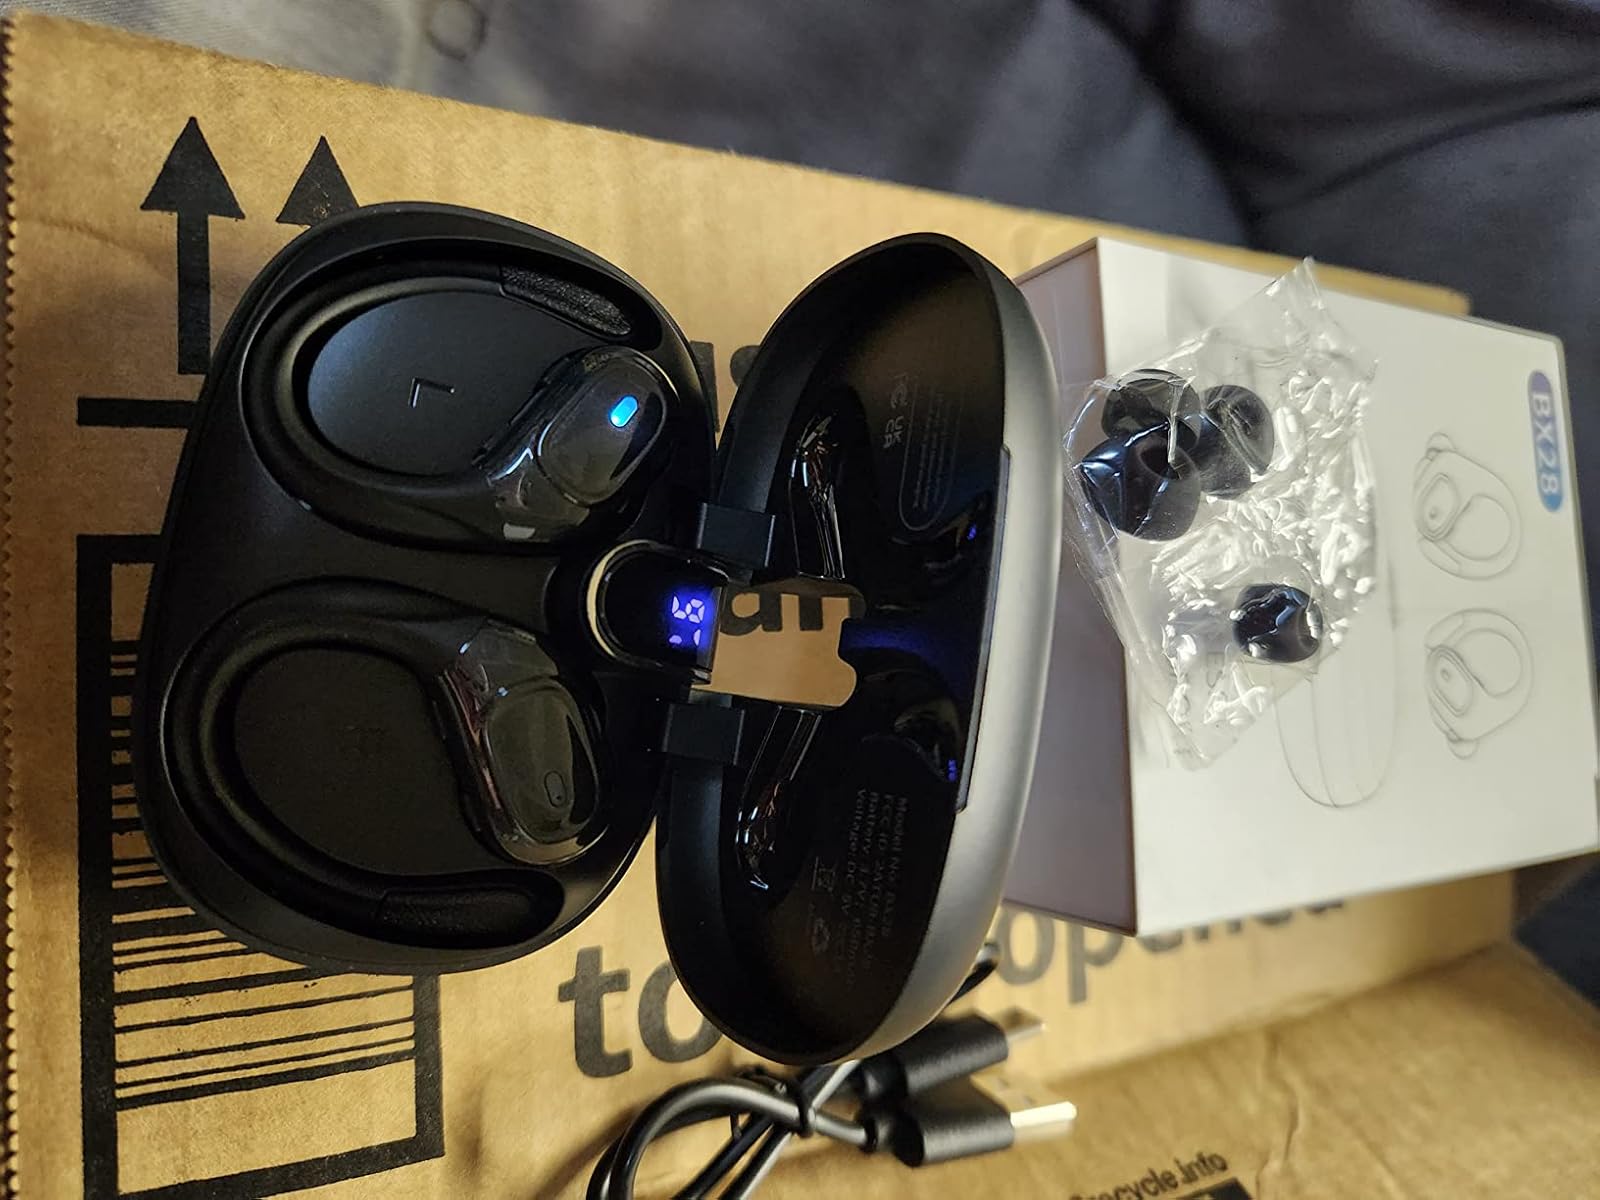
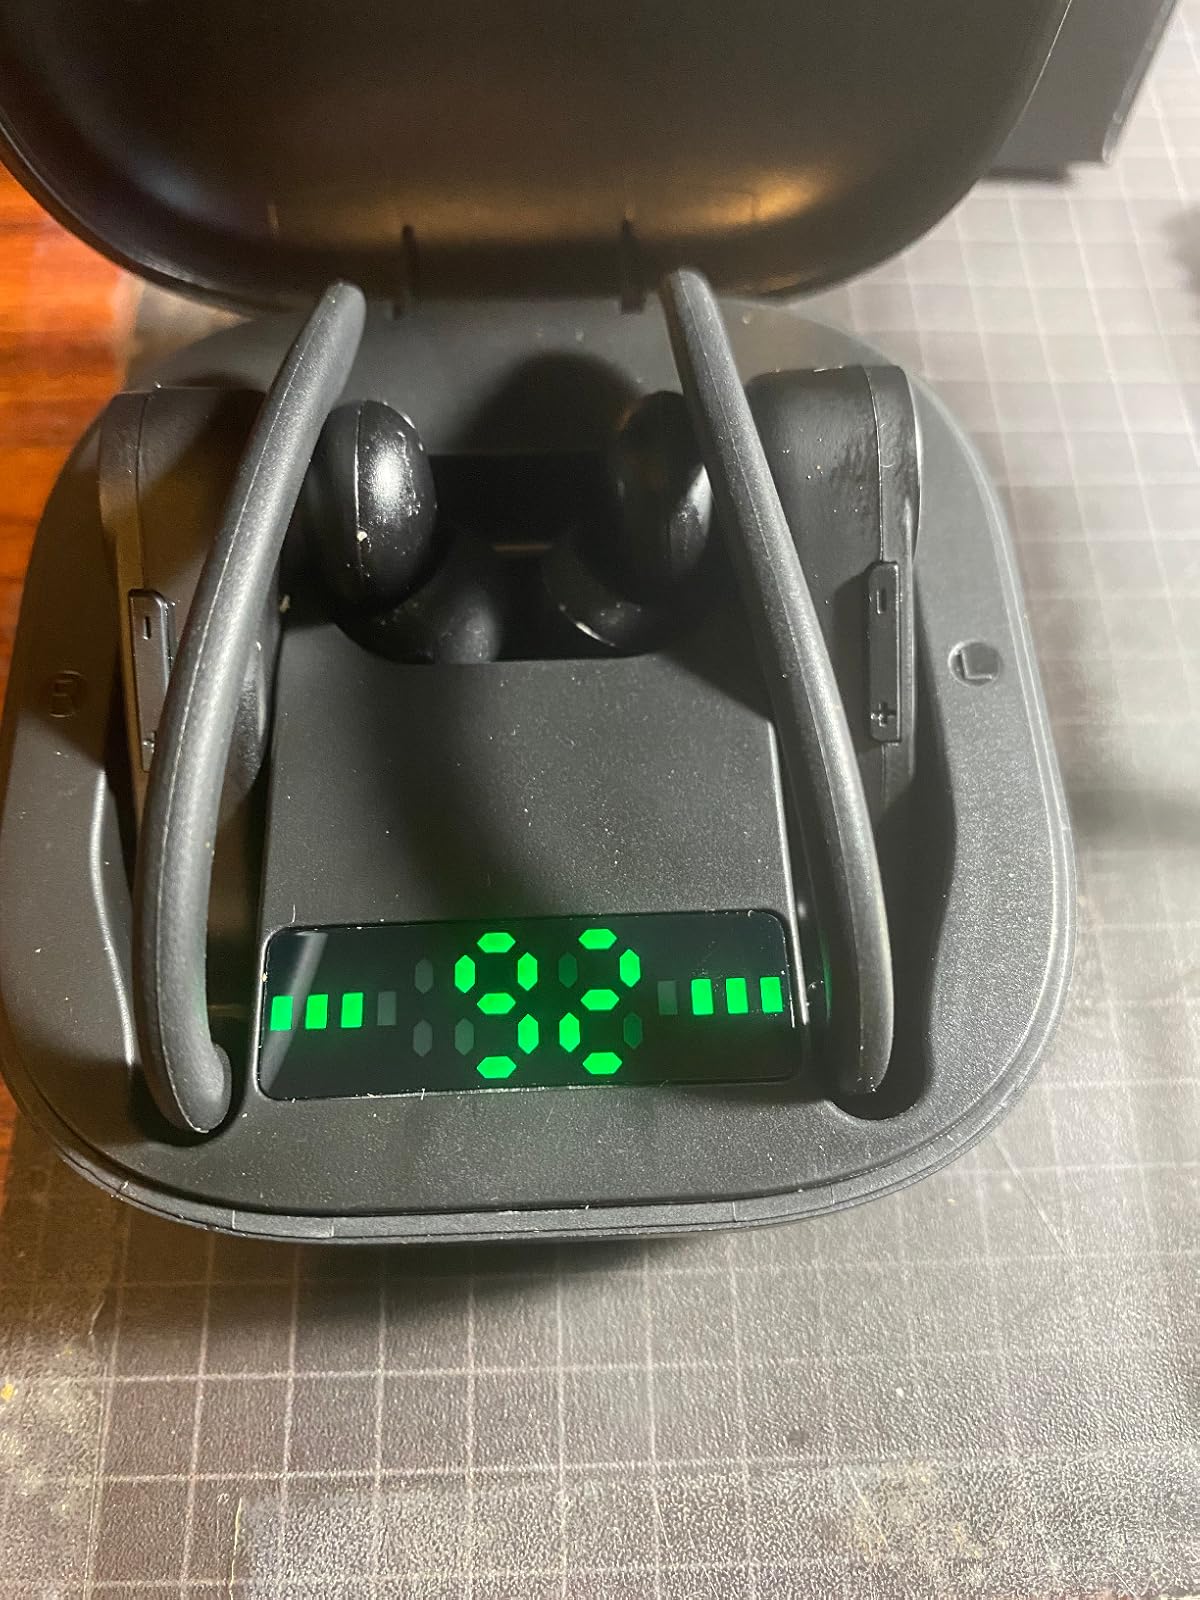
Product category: earbuds
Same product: no